Rice production in Vietnam

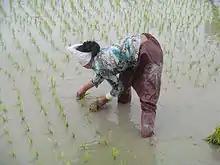
Transplanting rice seedlings

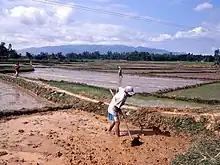
Paddy farmers, Rice Cultivation

Rice production in the Mekong delta has seen phenomenal increase in recent years, though in some years drought conditions have impeded this growth. This increase is attributed to planting of modern early maturing rice varieties, better management, appropriate legal constructs by the government. Forty two IRRI researched varieties of rice were released for adoption in the Mekong Delta and according to IRRI sources these varieties cover 60% of the irrigated rice-growing area in the delta. Area brought under rice paddy, which was at 4.744 million ha in 1961 increased to 7.305 million ha in 2007. Correspondingly, Rice production in Vietnam which was 8.997 million tonnes in 1961 and 10.29 million tonnes in 1975, gradually increased the next over two decades to 35.567 million tonnes in 2007 – an almost fourfold increase in a period of 46 years from 1961 to 2007.